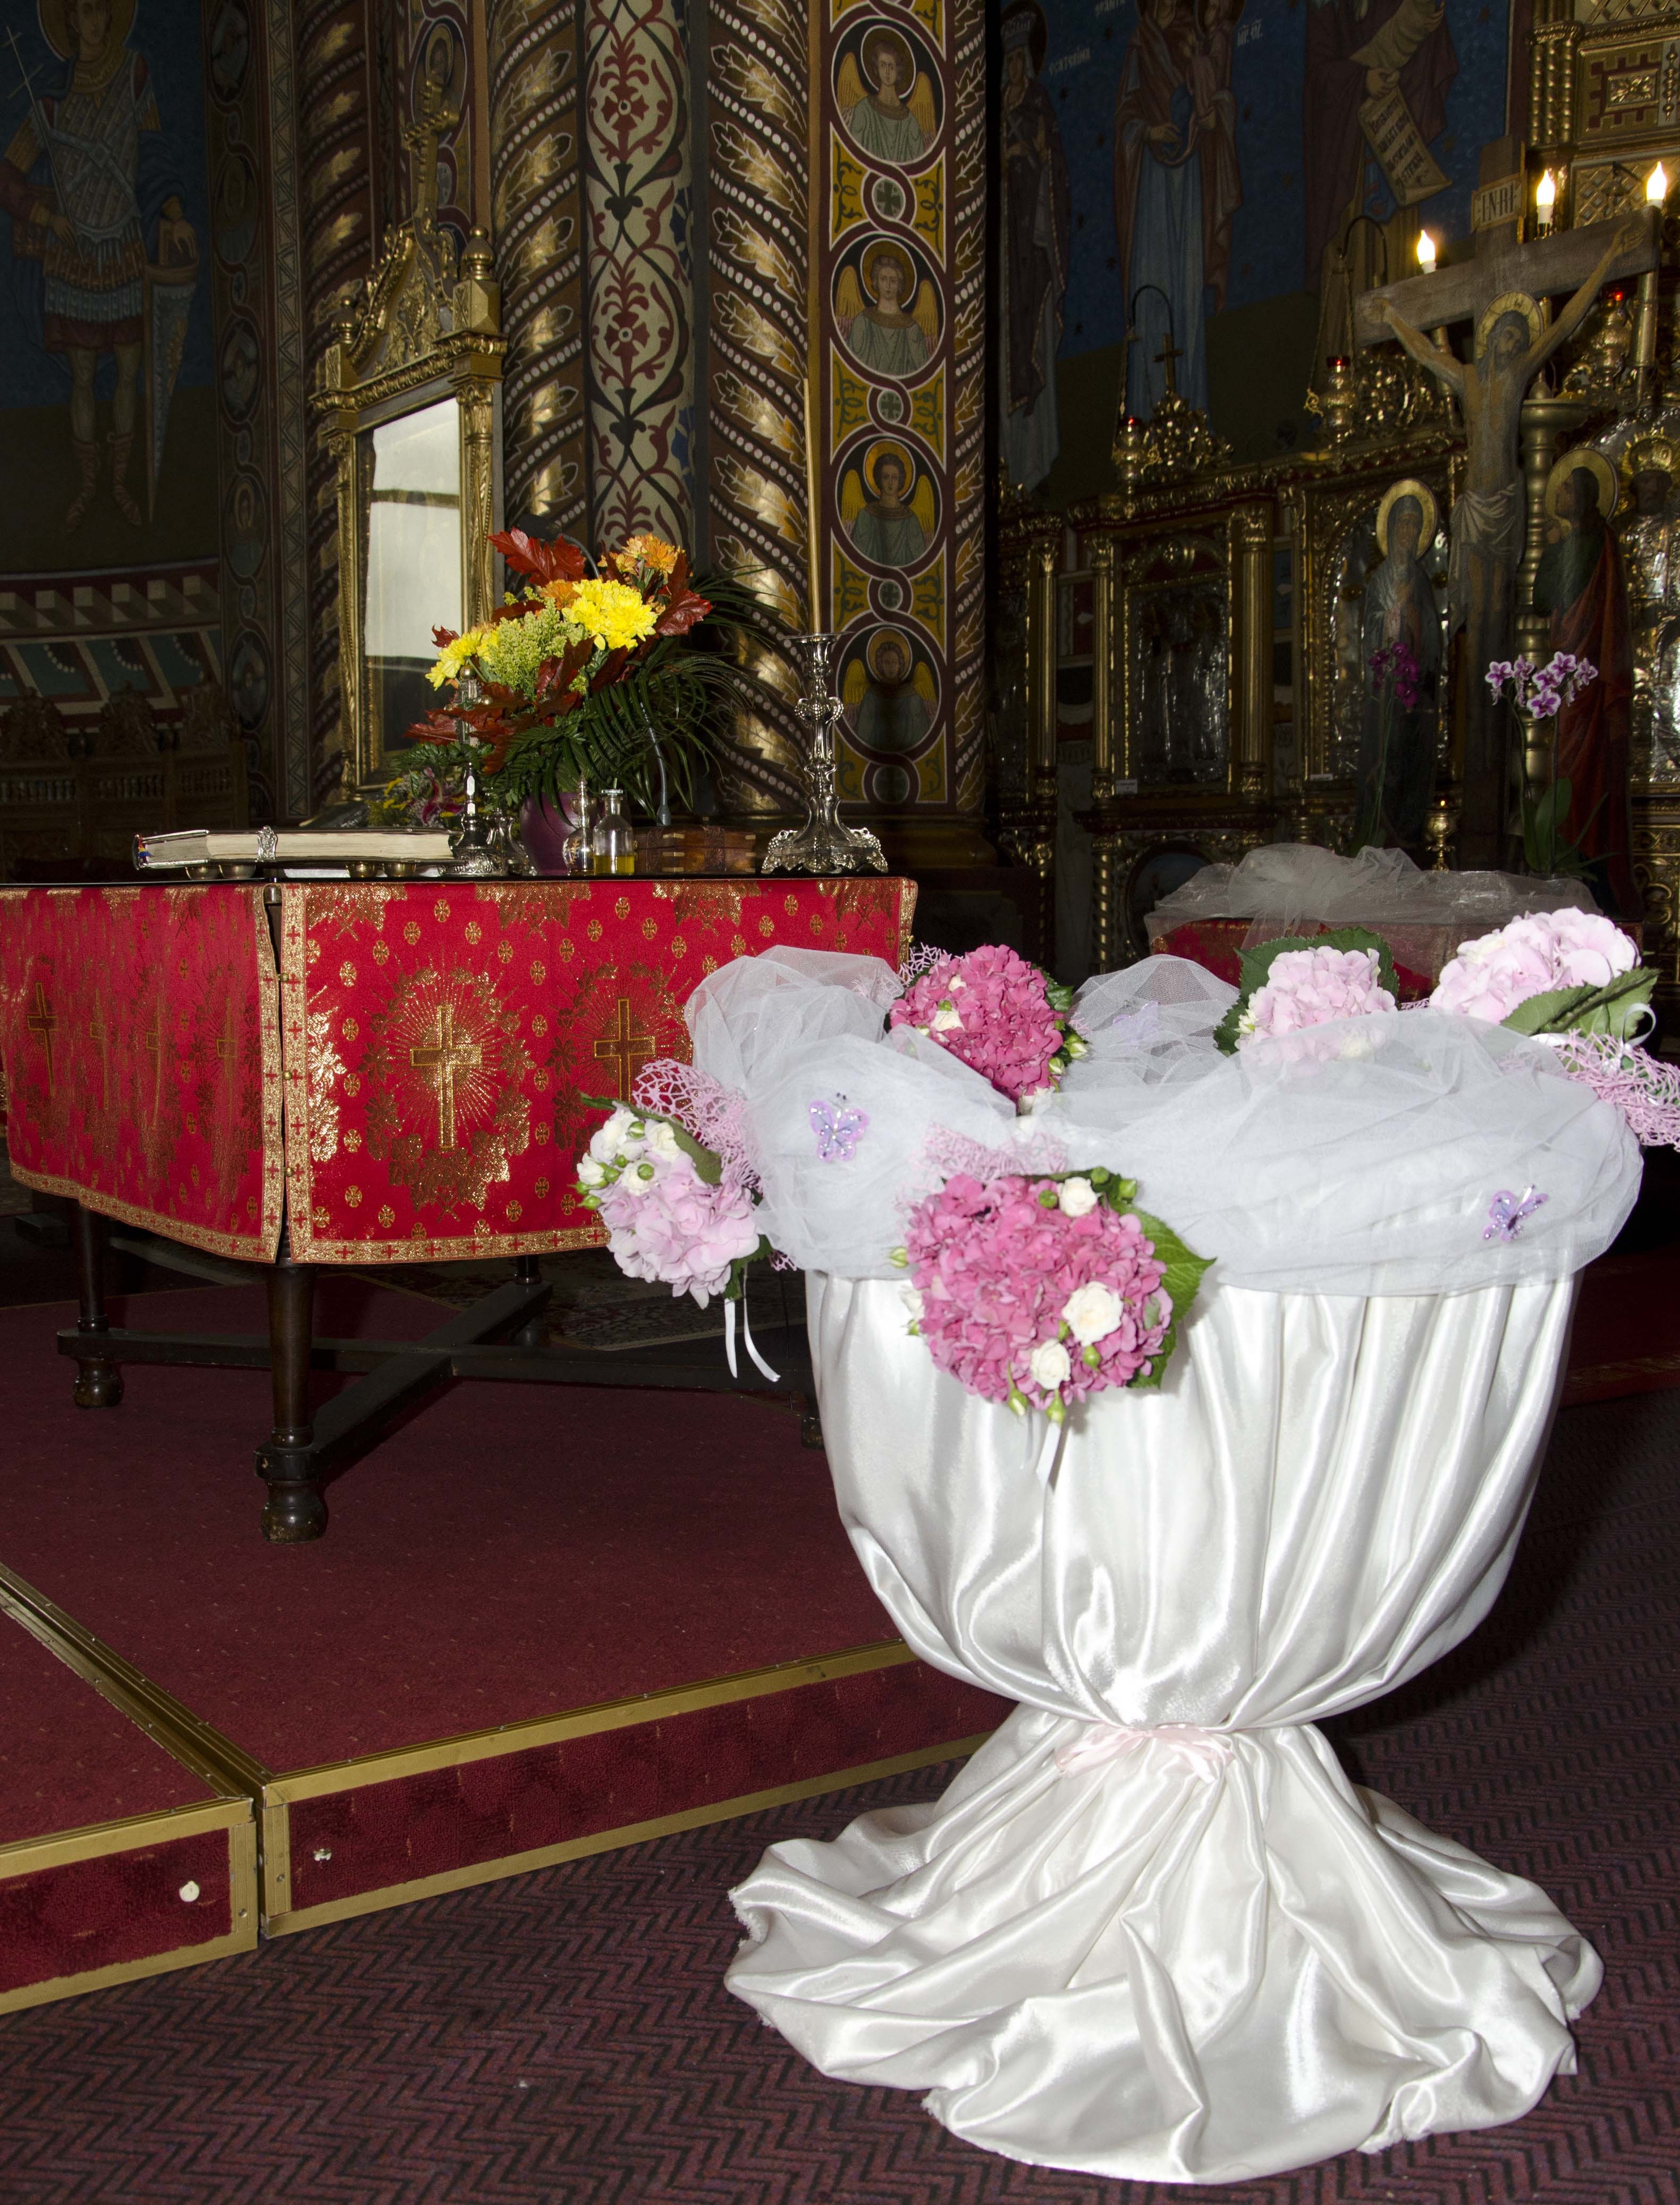
water, architecture, white, flower, building, old, love, meal, symbol, religion, church, cathedral, cross, christian, pink, bible, spiritual, life, aisle, religious, catholic, christ, ceremony, altar, faith, jesus, prayer, history, christianity, worship, holy, baptist, spirit, floristry, god, crucifix, christening, baptism, spirituality, catholicism, belief, quinceanera, flower bouquet, floral design, centrepiece, baptize, flower arranging